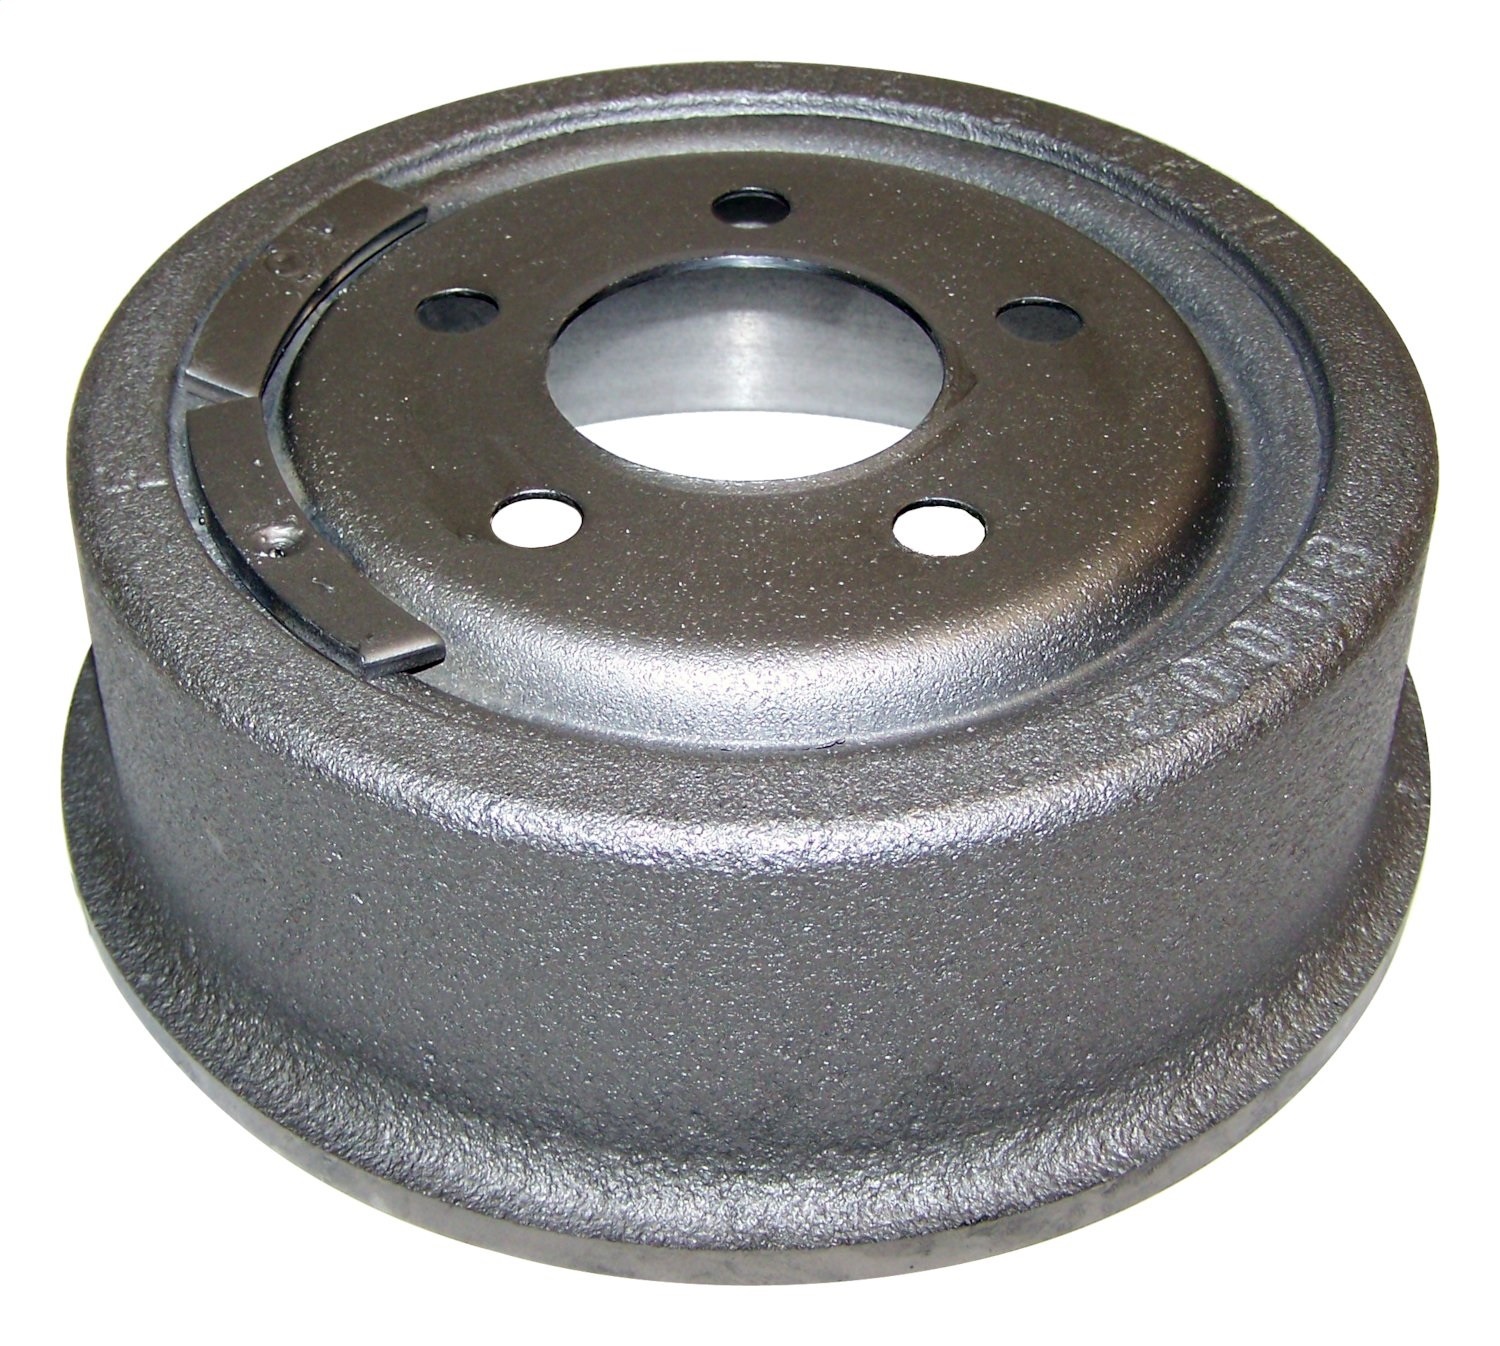
Crown Automotive 52005350 Brake Drum
Brake Drum Brake Drum; 9 in. x 2.5 in.; SPECIFICATIONS: WARNING CA Proposition 65: No FEATURES: Use Existing Hardware Direct Replacement 12-Month Warranty Crown Automotive carries over 9600 unique quality replacement parts encompassing over 766,000 different applications for every model of Jeep produced since 1941. Crown Automotive is the premier manufacturer and distributor of quality replacement parts for Jeep(R) CJ(TM), Wrangler(TM), Cherokee(TM), Grand Cherokee(TM), Liberty(TM), and Commander(TM)."From humble beginnings in 1963 in a small Boston storefront, Crown Automotive has consistently maintained its commitment to offering only quality parts and exceptional service. Today, with warehouses in Massachusetts, Georgia, Nevada, Spain, and the Czech Republic, totaling over 160,000 square feet, Crown Automotive continues to be the leader in quality replacement parts for Jeep(R) vehicles. With over 8,000 different parts in stock for Jeep(R) vehicles from 1942 on up, Crown has the largest stock of replacement parts for Jeep(R) vehicles, including factory-discontinued parts. In fact, many of the older Jeeps are still on (and off) the road thanks to Crown parts. The Crown line consists of axle, body, brake, clutch, cooling, driveline, electrical, engine, exhaust, fuel, steering, suspension, transmission and transfer case components. Crown Automotive also offers an exclusive line of component kits and accessory products. Because we know that Jeeps are driven harder than most other vehicles, we emphasize offering only quality parts. In fact, we test parts on Jeeps before distributing them to our dealers to insure that they meet our standards for quality. Crown also supports its entire line with a 12 month/12,000 mile warranty to insure our dealers and their customers of our commitment to offering quality parts. We know from experience that Jeep(R) owners would rather pay a little more for a good quality part that's backed by a strong guarantee. But we know that price is important as well. So, not only will you find Crown parts to be of exceptional quality, but you'll find them at a great price too.
Brand: Crown Automotive Jeep Replacement
Category: Vehicles & Parts > Vehicle Parts & Accessories > Motor Vehicle Parts > Motor Vehicle Braking > Brake Drums